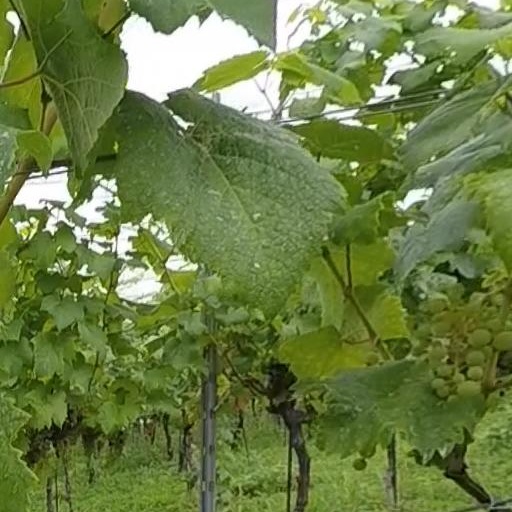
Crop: grape